New Mexico State Penitentiary riot

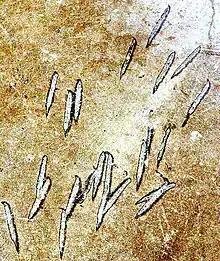
Even though they were filled in, the axe marks are still visible from where an inmate was decapitated.

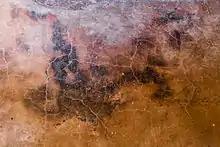
Burn marks on the floor where an inmate was allegedly burned alive with an acetylene torch.

Events spiraled out of control within the cell blocks in large part due to the actions of two gangs. The first were the Chicanos, who protected each other and dished out targeted retribution for specific grudges. The other gang was loosely labeled the Aryan Brotherhood and was led by some of the most dangerous inmates (who by this time had been released from segregation in Cell Block 3). They decided to break into Cell Block 4, which held prisoners labeled as informers. Cell Block 4 also housed inmates who were mentally ill, convicted of sex crimes, or otherwise vulnerable, and held a total of 96 prisoners. Initially, after taking over the control center, the call was to immediately take revenge on the snitches at the far north of the prison. However, to get there, they had to pass the Psychology Wing. Multiple prisoners broke in to find stores of drugs purchased in bulk. The drugs were not only consumed but emptied into shoe boxes to distribute to the other prisoners. Then they set a fire in the psychology office in order to destroy the psychology records that had been used to keep some prisoners from obtaining parole.